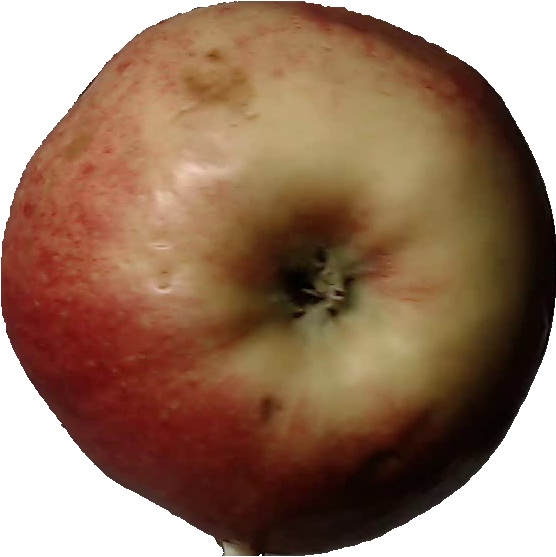
Label: apple_red_3